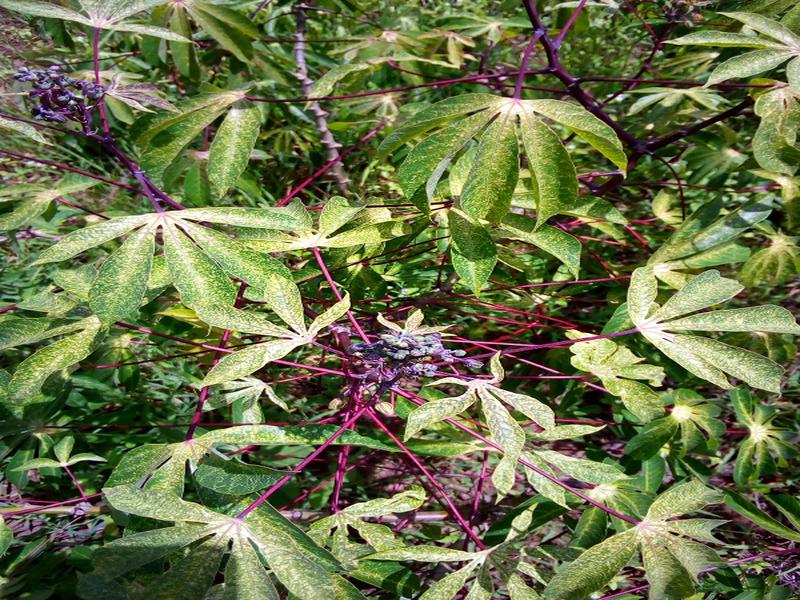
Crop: cassava
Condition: green_mottle